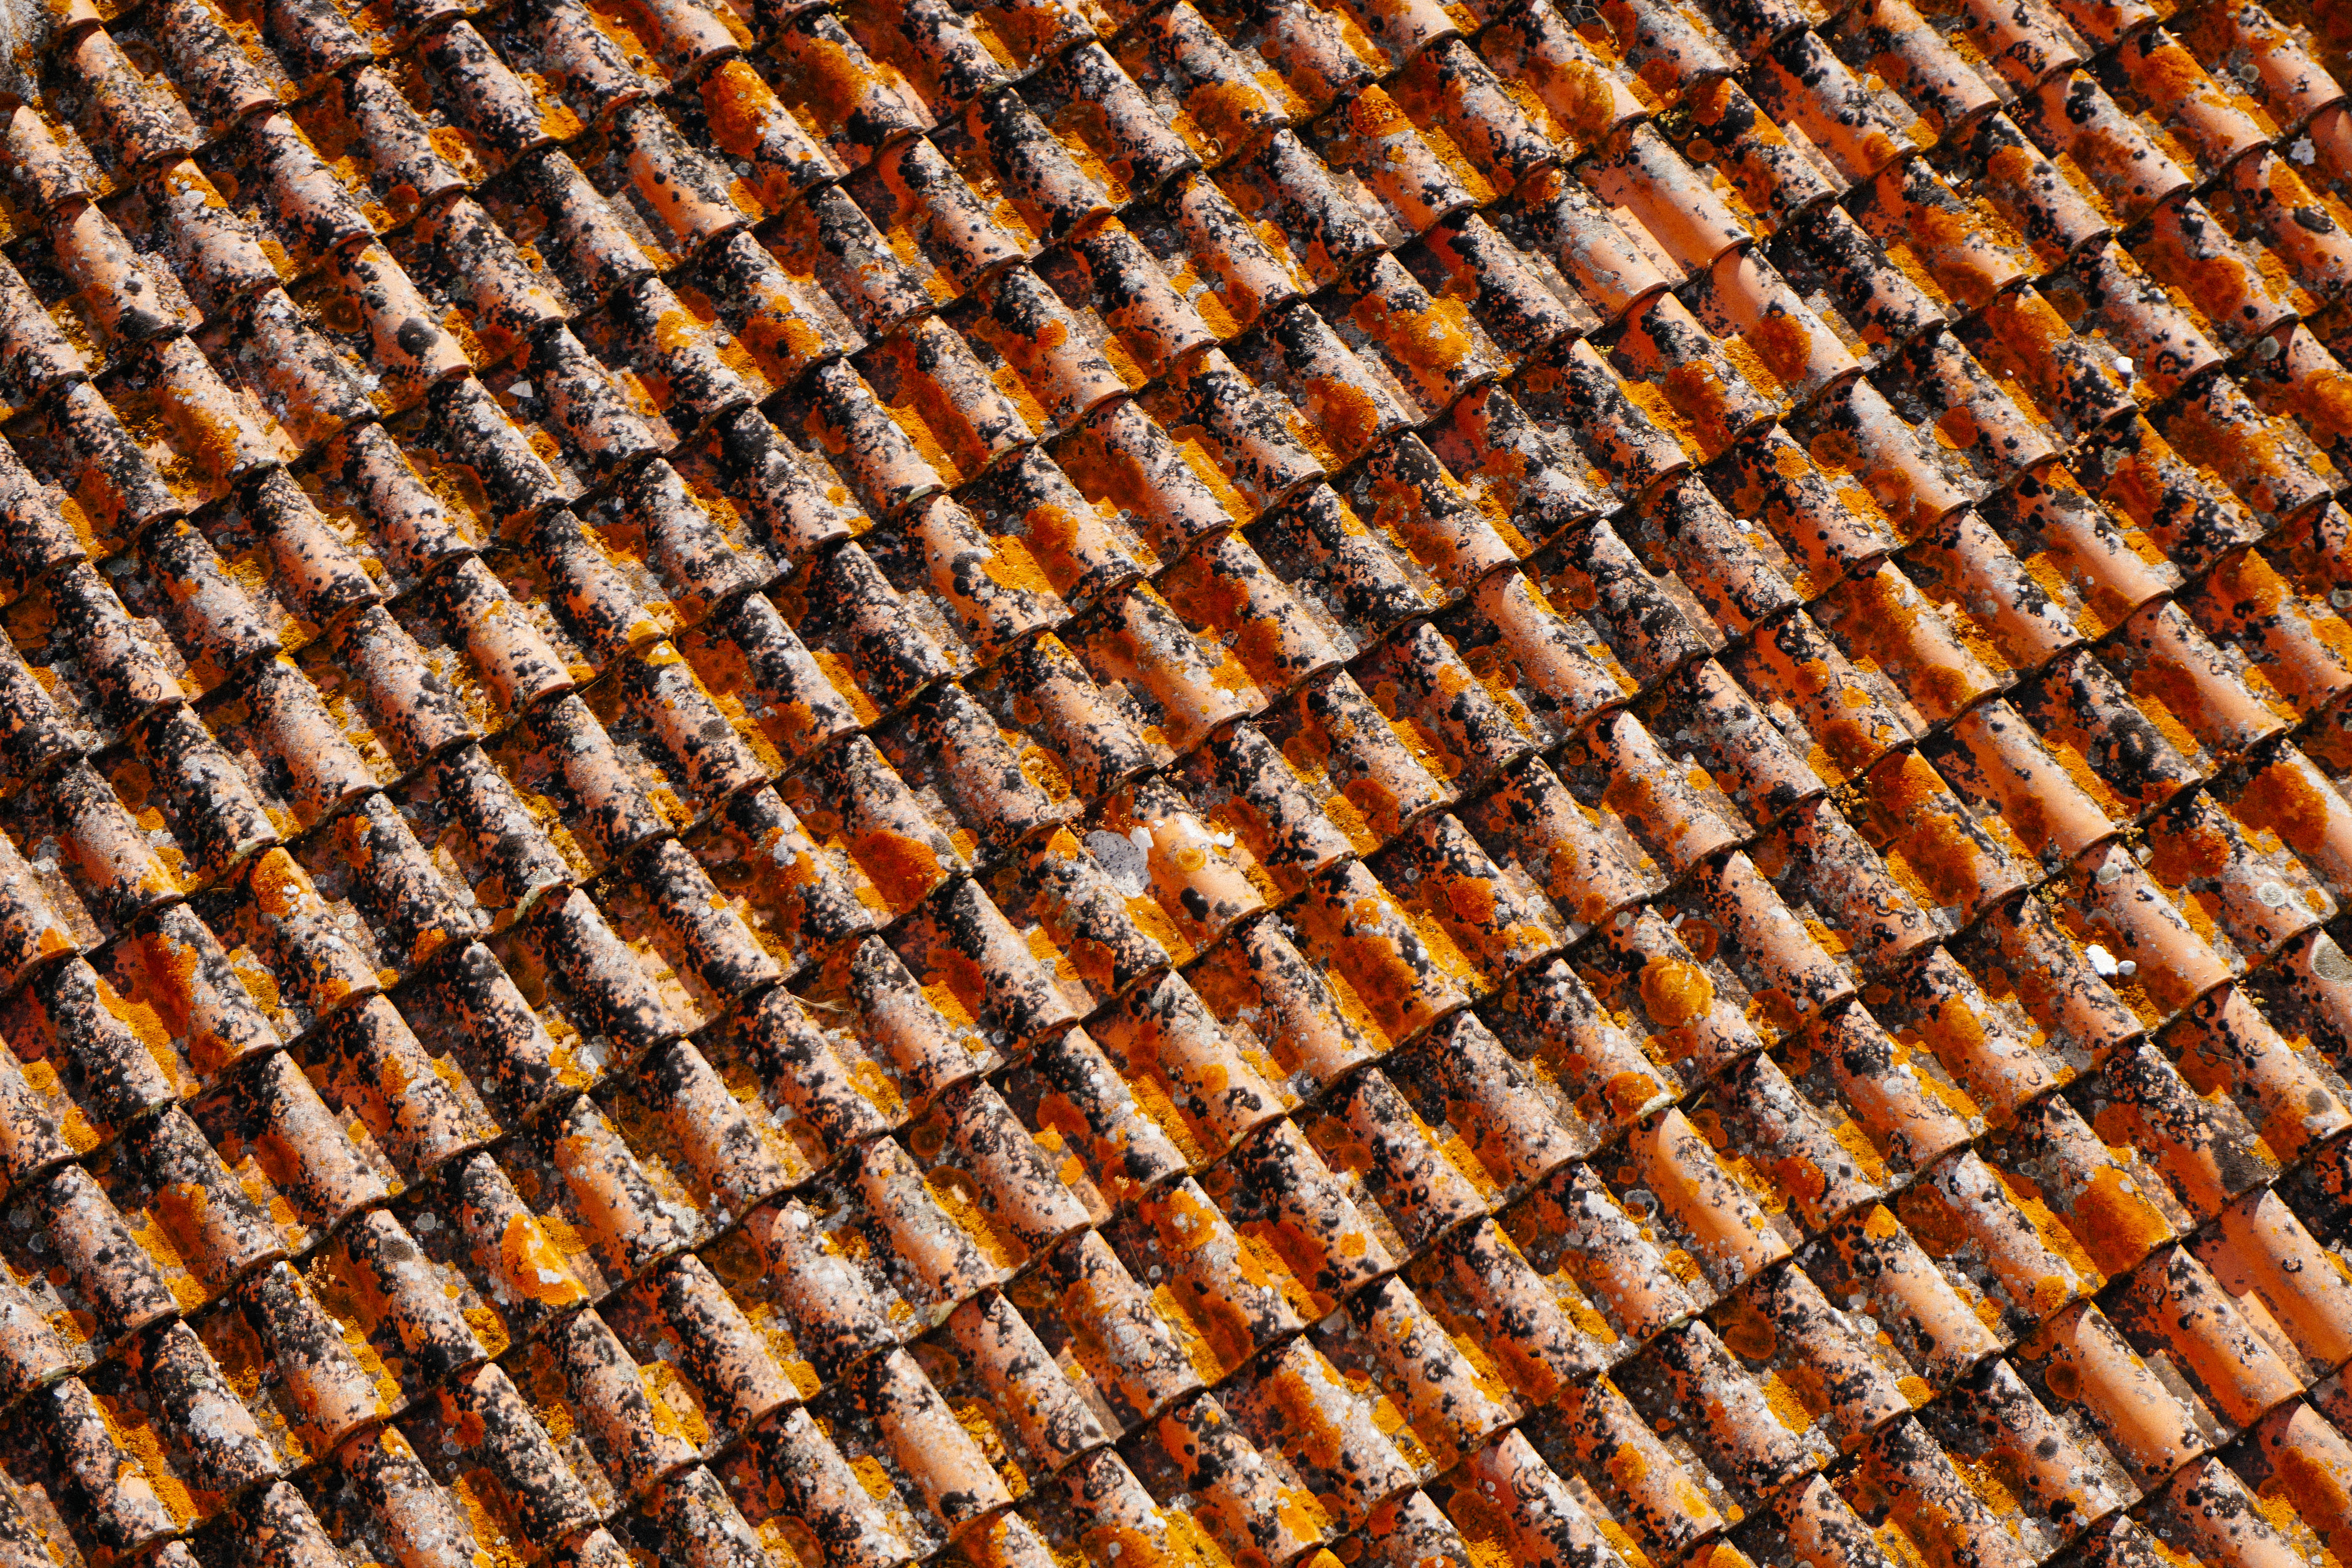
wood, texture, floor, roof, pattern, brown, dirty, brick, material, art, design, flooring, window covering